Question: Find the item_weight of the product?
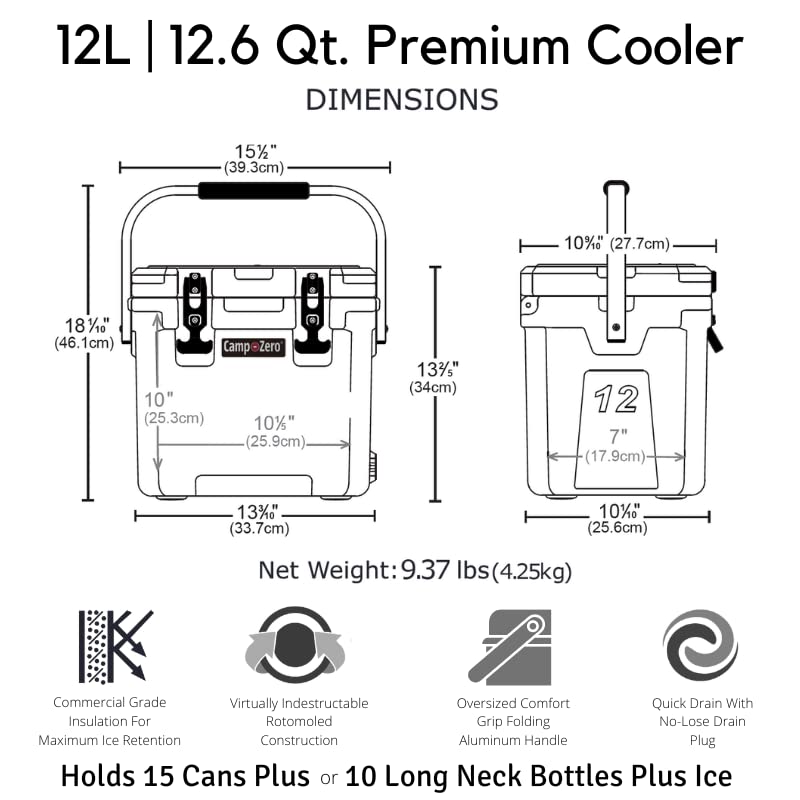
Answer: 9.37 pound